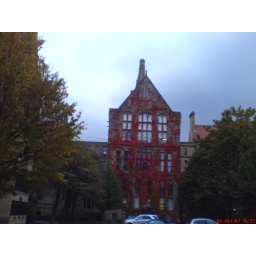
the quadrangle, funny red plants all over